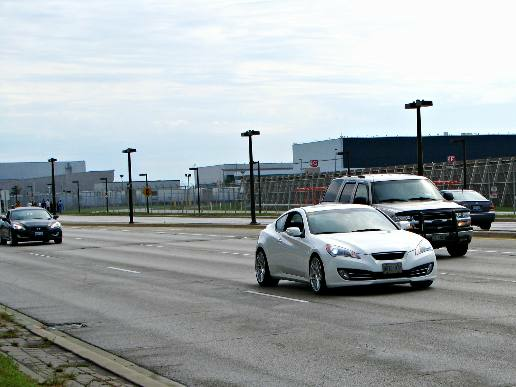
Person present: No